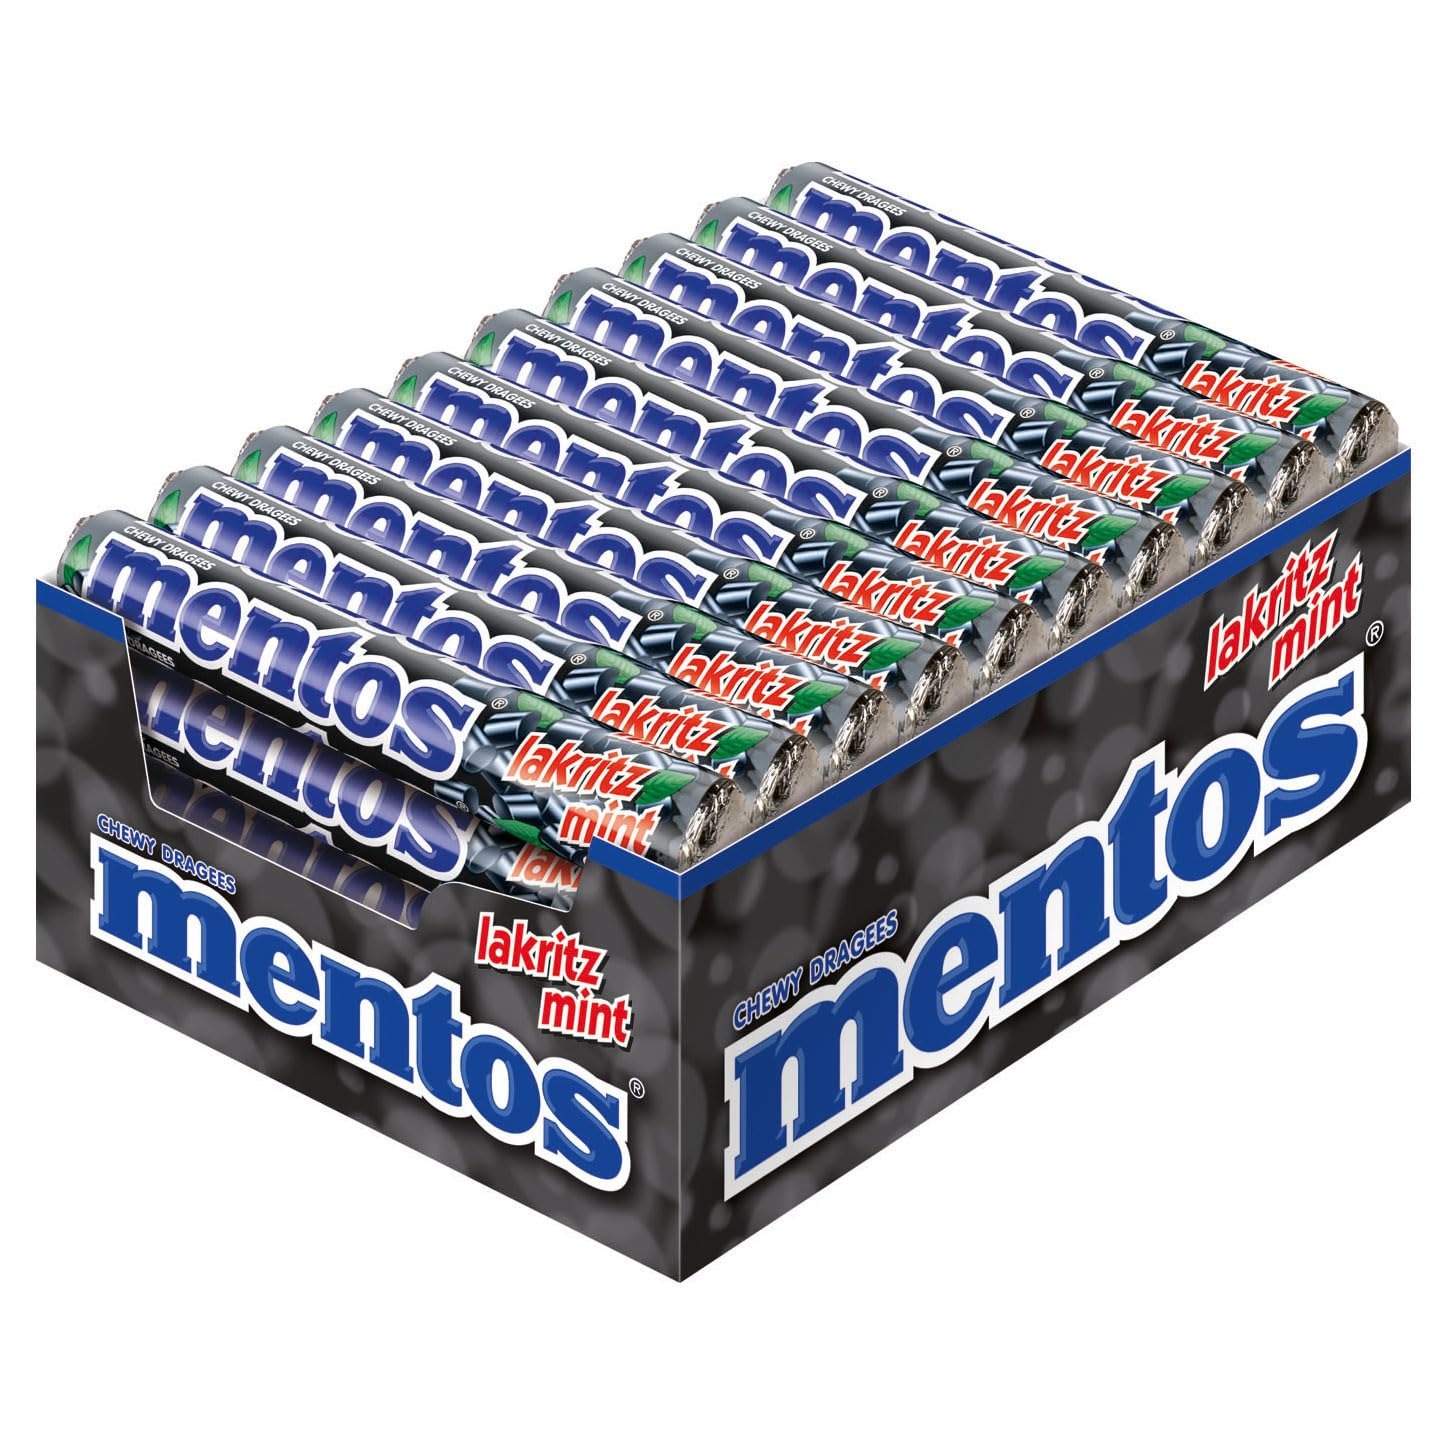
Item Name: Mentos Licorice Mint Chewy Dragees 1.32-Ounce Rolls (Pack of 40)
Bullet Point 1: Licorice Flavored Mento Rolls
Bullet Point 2: Delicious Imported Flavour of Mentos
Bullet Point 3: Product Imported from Europe
Bullet Point 4: Simply impressive – Each Dragee is a refreshing mix of licorice and mint
Product Description: Mentos combines the flavor of mint and licorice in a delicious and unique candy. The first chewy bite gives you a great mild mint flavor. Chew a little longer and the licorice flavor comes through. Licorice-flavored Mentos is an extraordinary treat.One roll just isn't enough.
Value: 52.8
Unit: Ounce

Price: 62.93